Kingdom of Benin

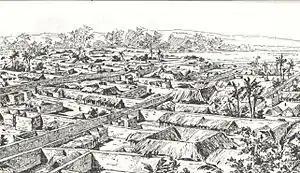
Benin in 1897

Benin ruled over the tribes of the Niger Delta including the Western Igbo Tribes, Ijaw, Itshekiri, Isoko and Urhobo amongst others. It also held sway over the Eastern Yoruba tribes of Ondo, Ekiti, Mahin/Ugbo, Hausa, Fulani, and Ijebu. At its height in the 16th century, Benin dominated trade along the entire coastline from the Western Niger Delta, through Lagos reaching almost Accra in the West.